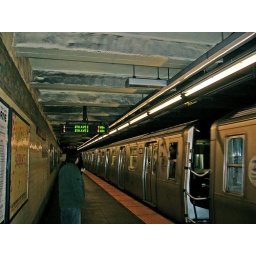
The sign says the train will be in the station in one minute. Wrong.